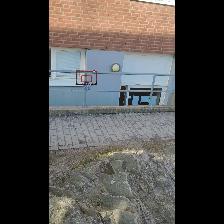
Label: NonHuman